McDonnell Douglas F-15 Eagle

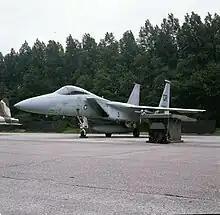
An early USAF F-15A

Formally named the "Eagle" upon its introduction, the aircraft's initial versions were the F-15 single-seat variant and TF-15 twin-seat variant; after the F-15C was first flown, the designations were changed to "F-15A" and "F-15B". These versions would be powered by new Pratt & Whitney F100 engines to achieve a combat thrust-to-weight ratio in excess of 1:1. A proposed 25-mm Ford-Philco GAU-7 cannon with caseless ammunition suffered development problems and was dropped in favor of the standard M61 Vulcan gun. The F-15 used conformal carriage of four Sparrow missiles like the Phantom. The fixed wing was put onto a flat, wide fuselage that also provided an effective lifting body surface. The airframe was designed with a 4,000 hour service life, although this was later increased through testing and life extension modifications to 8,000 hours and some would fly beyond that. The first F-15A flight was made on 27 July 1972, with the first flight of the two-seat F-15B following in July 1973.